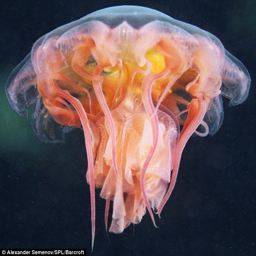
biological species : person says his pictures are aimed